Ferrari V6 hybrid Formula One power unit

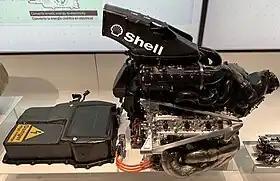
The 065/6 internal combustion engine and its energy storage unit, pictured on display in 2023.

Ferrari has made a series of 1.6-litre, turbocharged, V6, Formula One racing engines, starting with the Tipo 059/3 designation for the 2014 season.